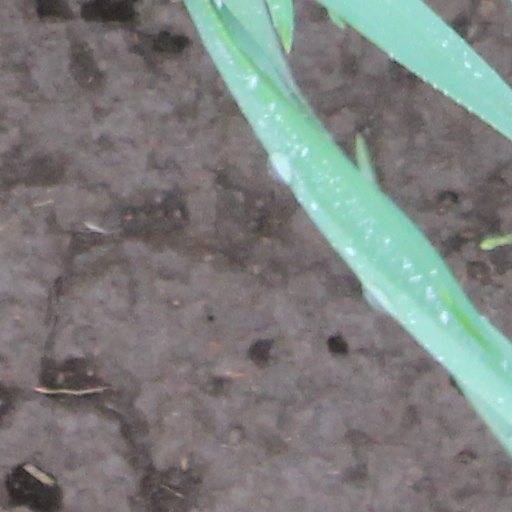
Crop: wheat